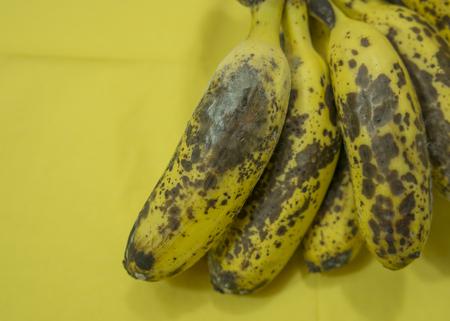
Plant: Banana
Disease: banana anthracnose